Chomutovka

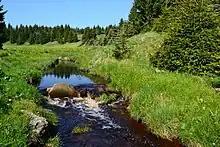
Upper course of the river

The Chomutovka originates in the municipal territory of Hora Svatého Šebestiána in the Ore Mountains at an elevation of and flows to Postoloprty, where it enters the Ohře River at an elevation of . It is long. Its drainage basin has an area of .